Bohot

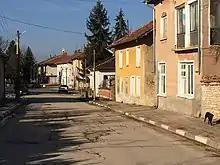
Bohot Main Street, on a sunny day in January 2020

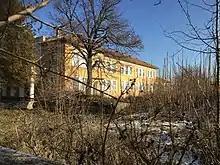
School of the village of Bohot, Pleven region, Bulgaria, seen from the backyard, in January 2020

Bohot is a village in northern Bulgaria. It is located in the municipality of Pleven in the Pleven Province.